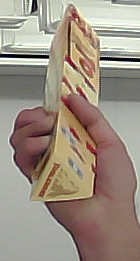
Product: toblerone_white